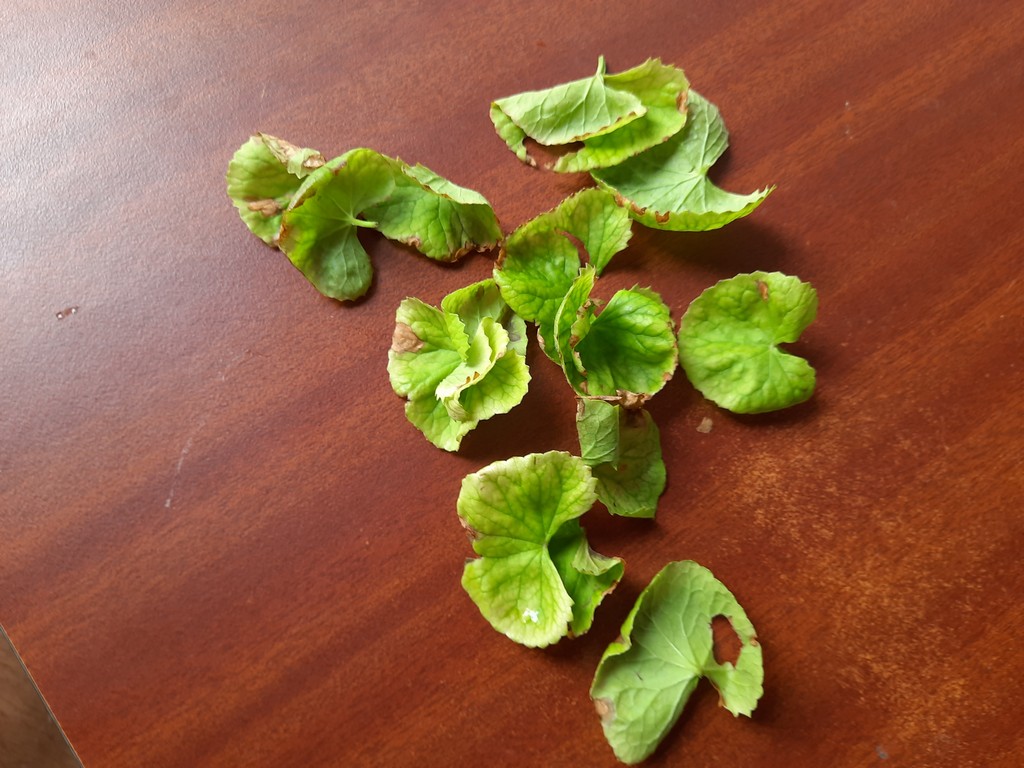
Label: Unhealthy